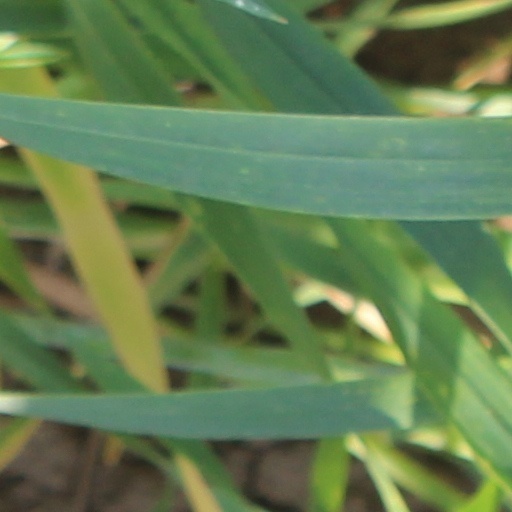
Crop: wheat